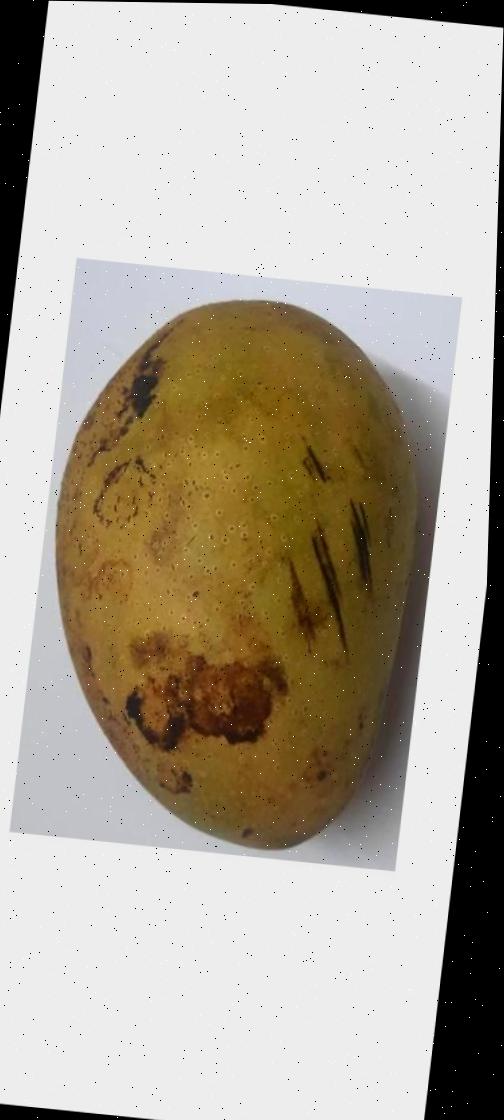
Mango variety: Ashshina Classic